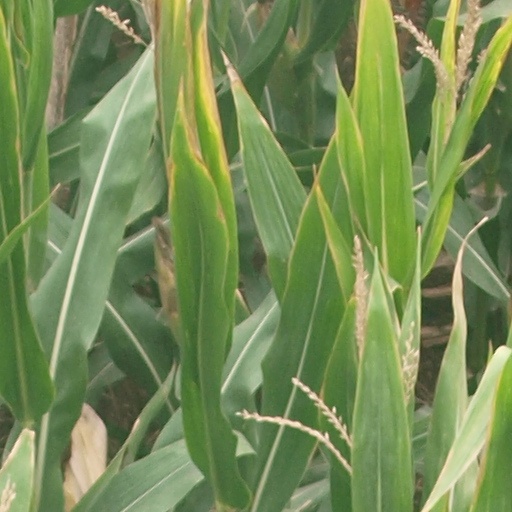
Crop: maize; corn